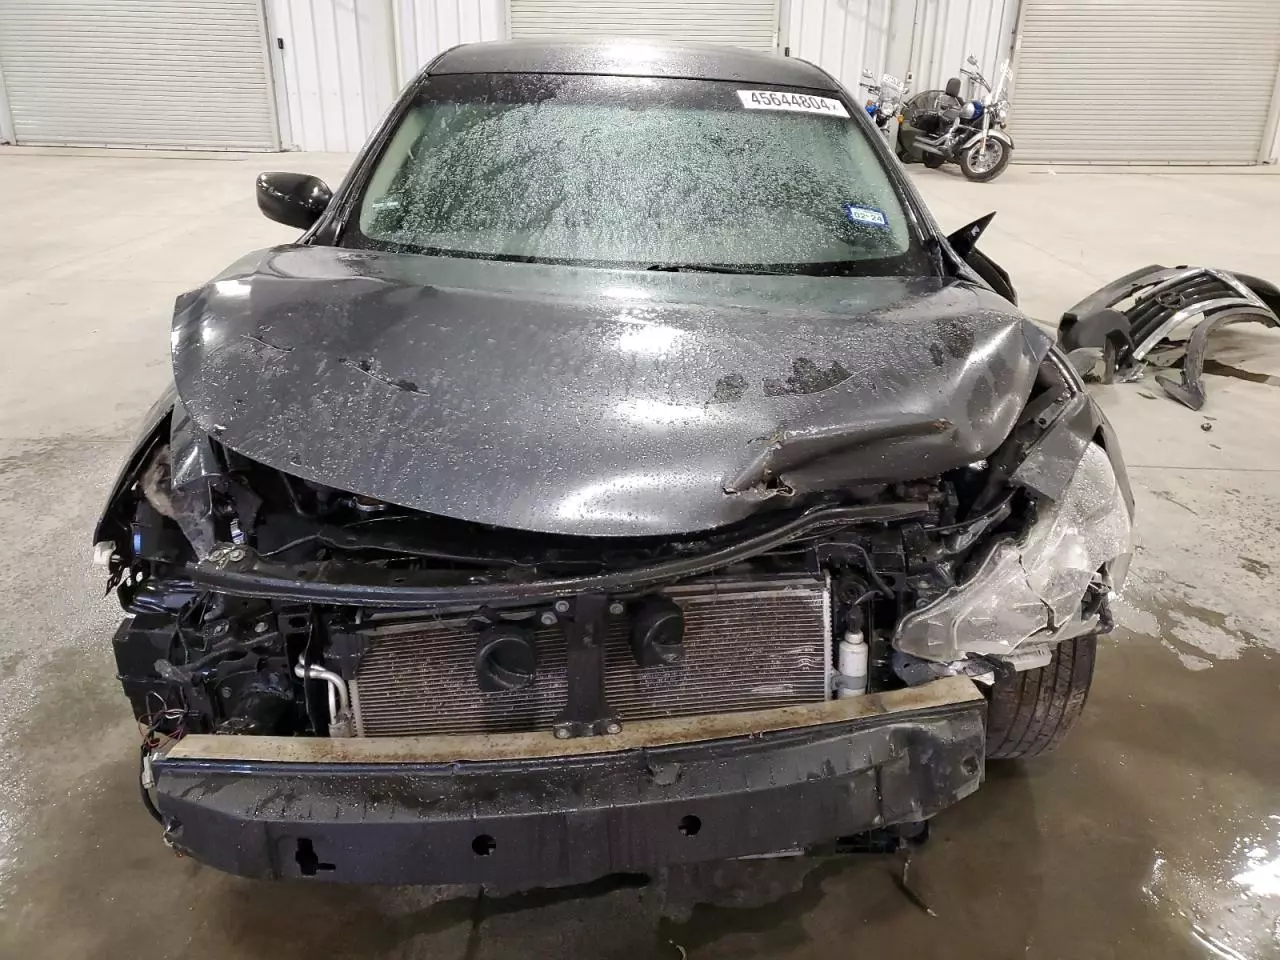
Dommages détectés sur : pare-choc avant, feu avant gauche, capot, aile avant gauche, porte avant gauche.
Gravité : majeur